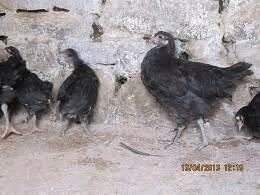
chicken